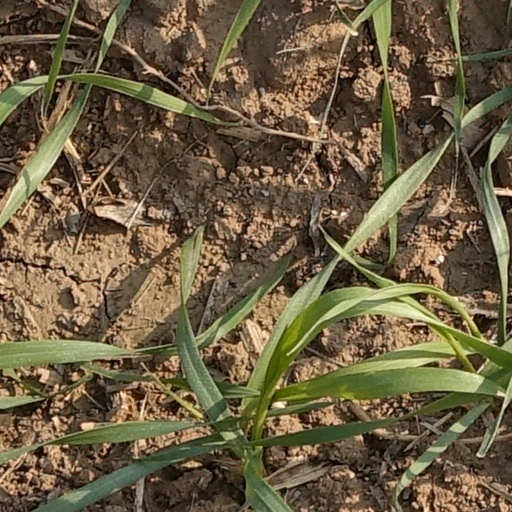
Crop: wheat